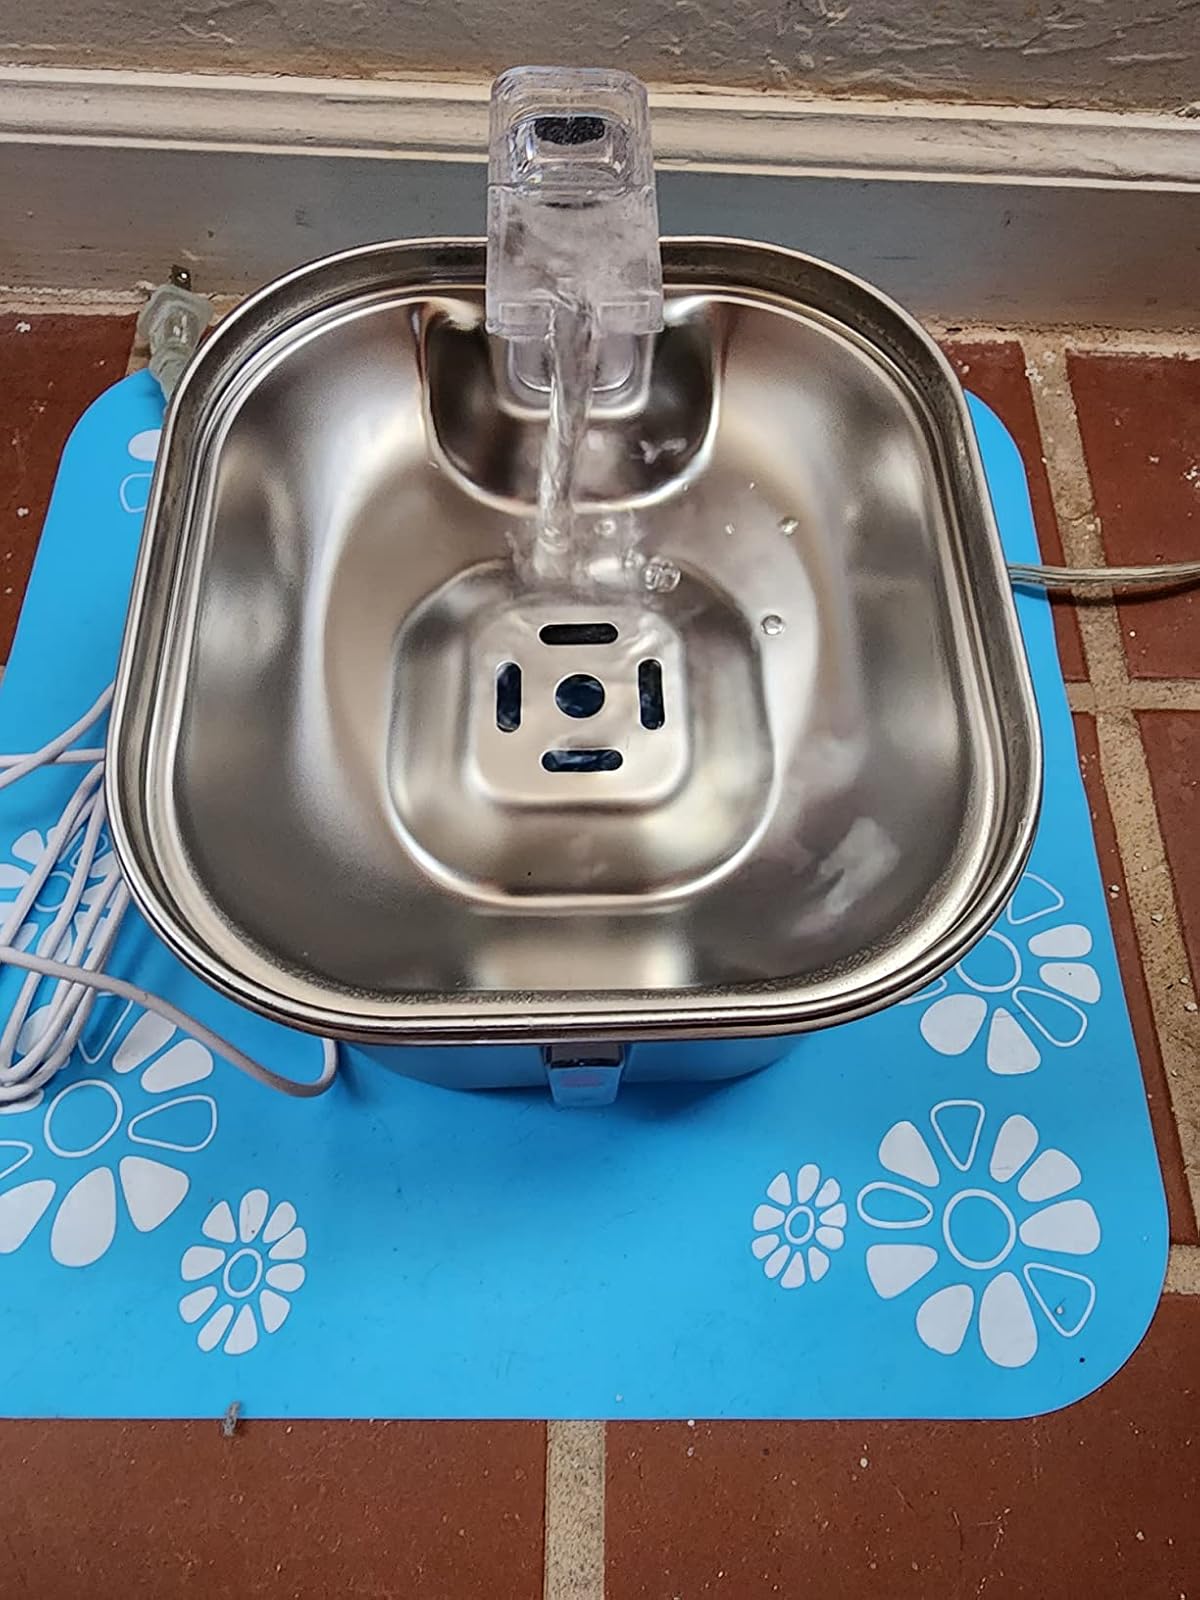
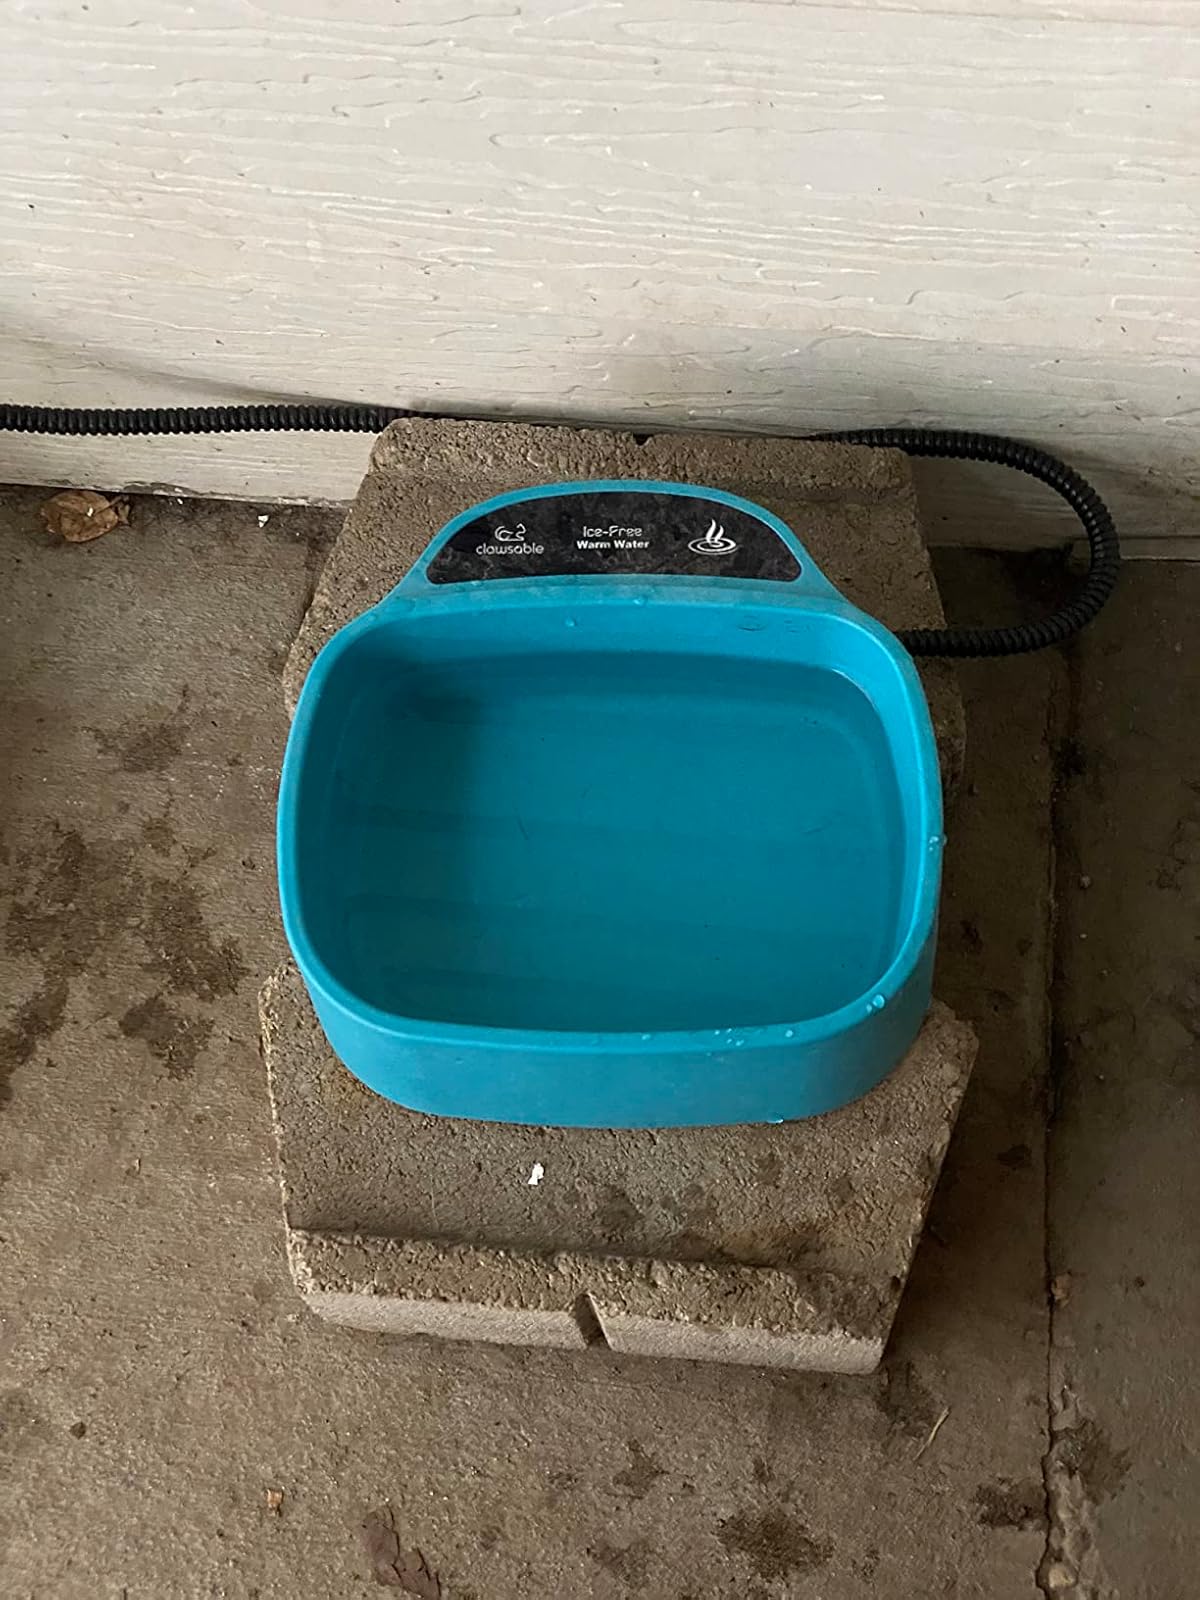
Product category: items_bowl
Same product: no